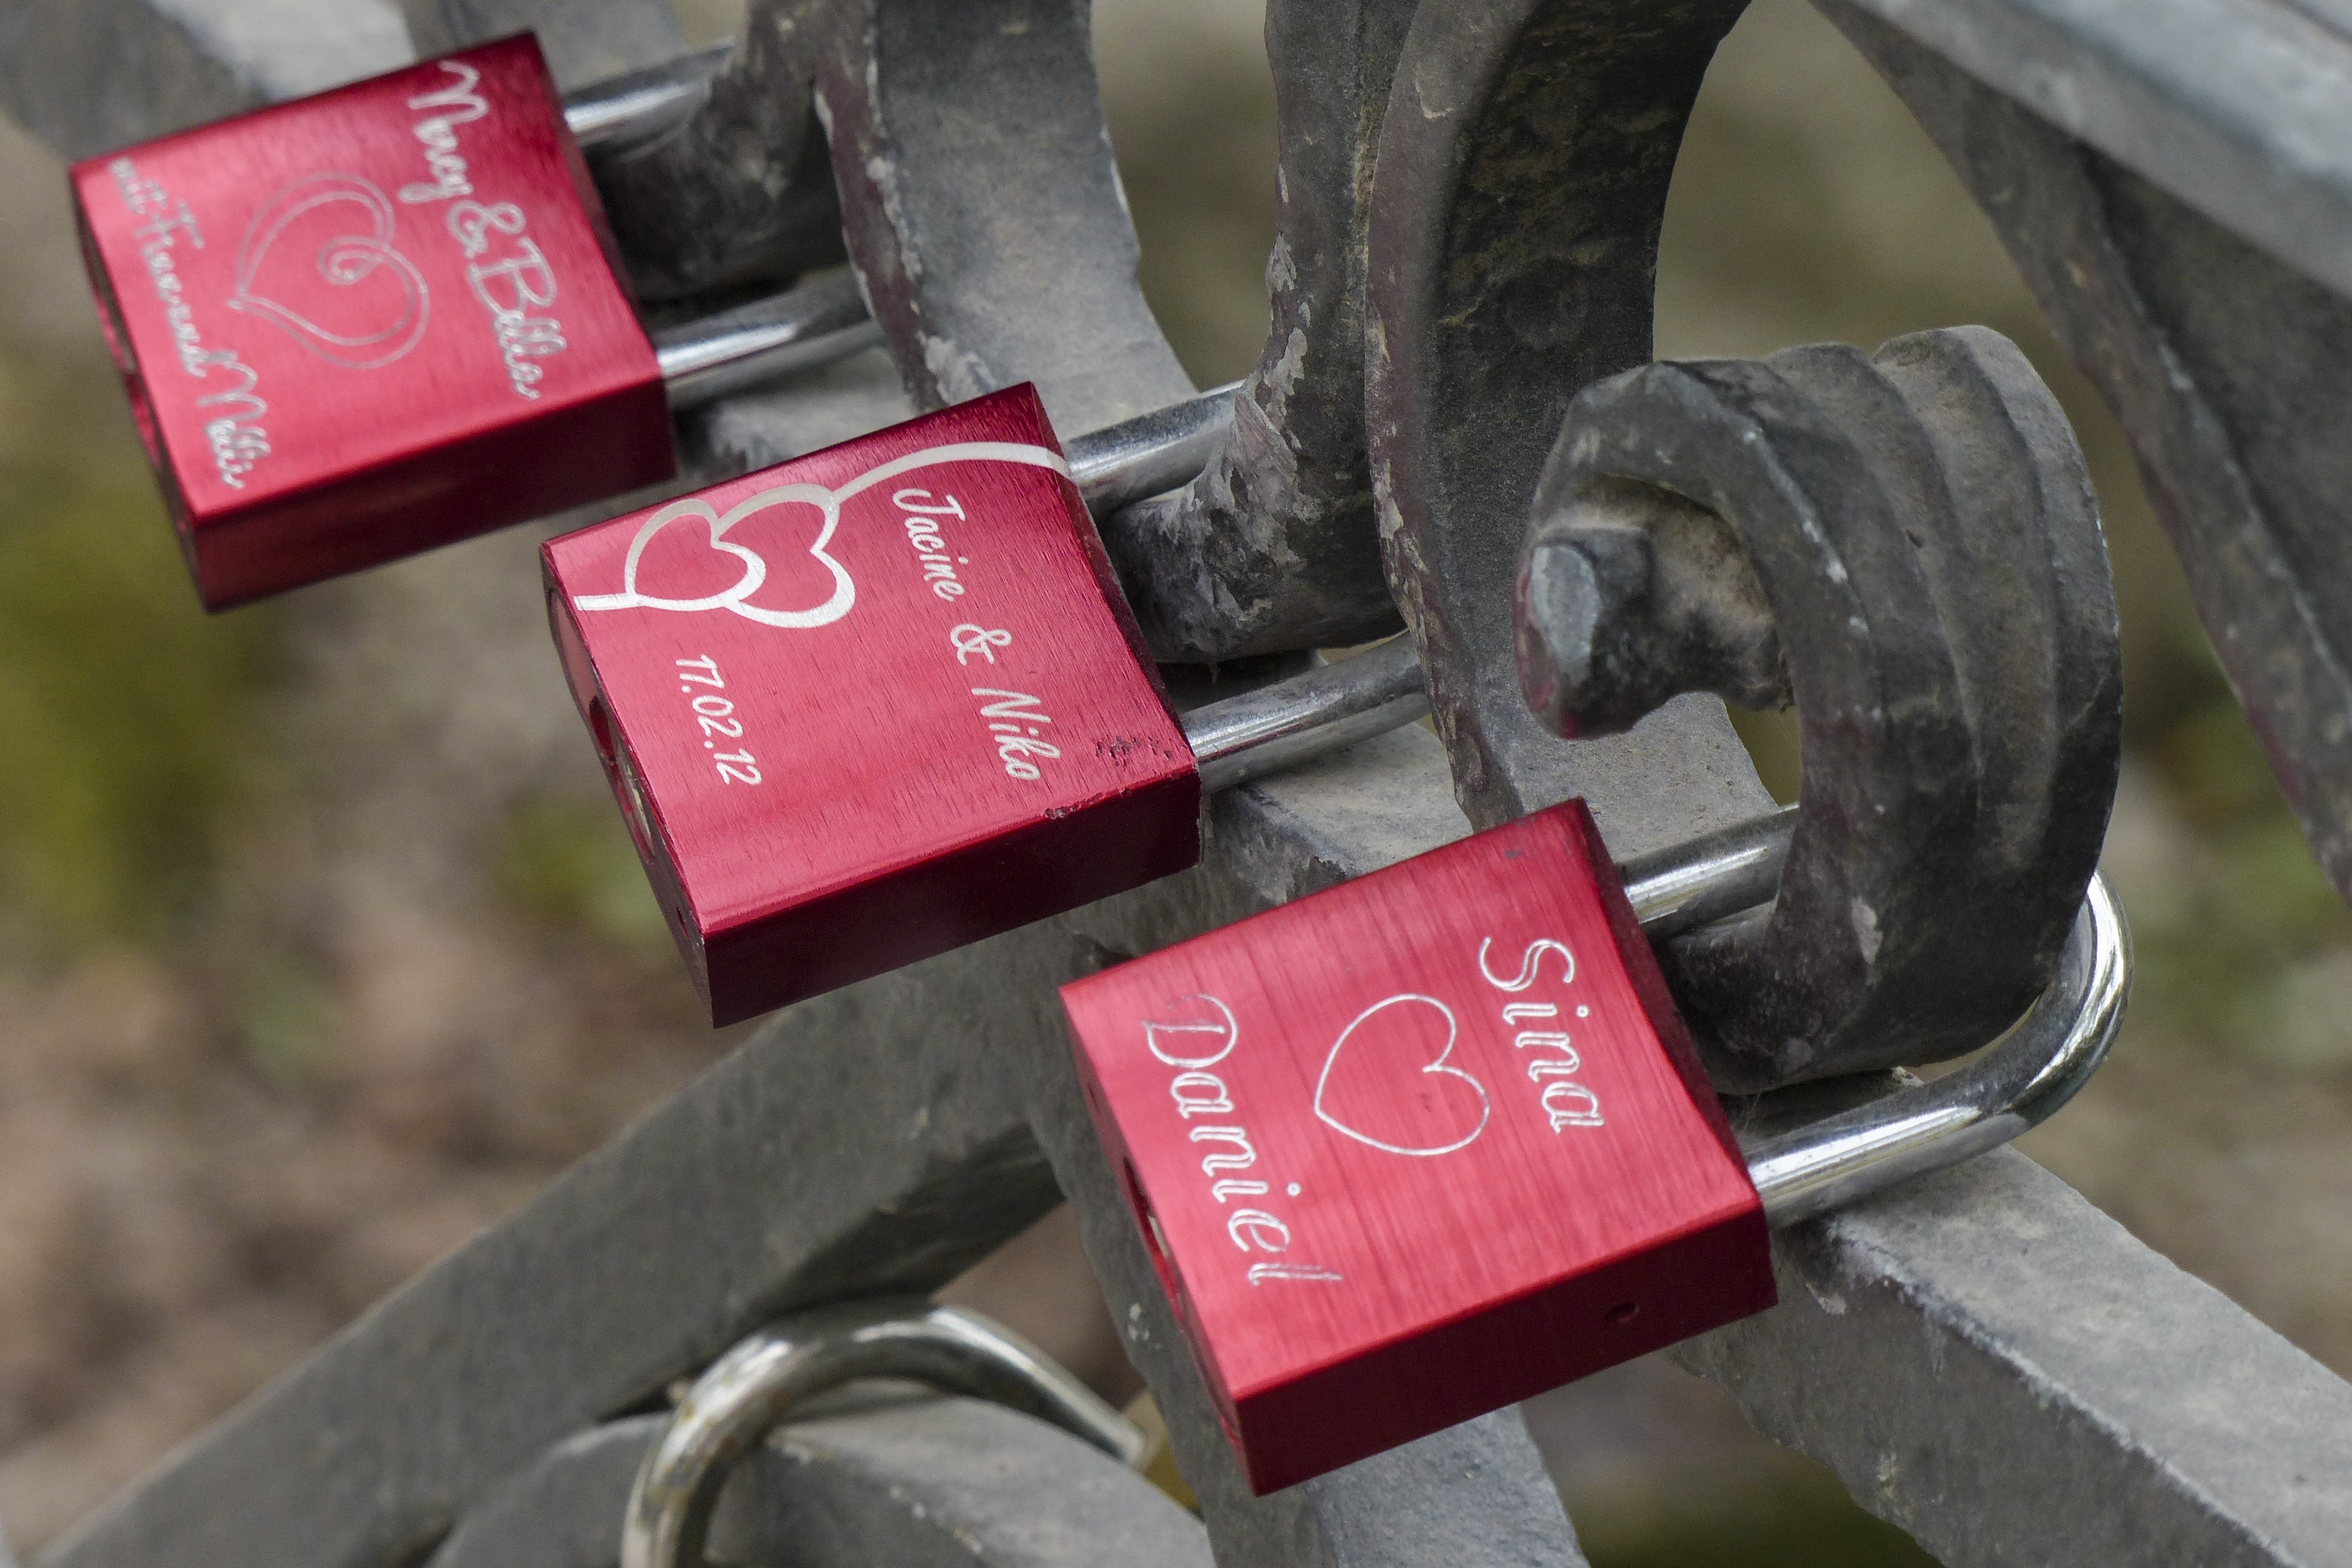
wheel, steel, love, red, vehicle, metal, ancient, hanging, tire, relationship, engravings, ornamental, locks, architectural, metal frame, iron bridge, bridge railing, gravure